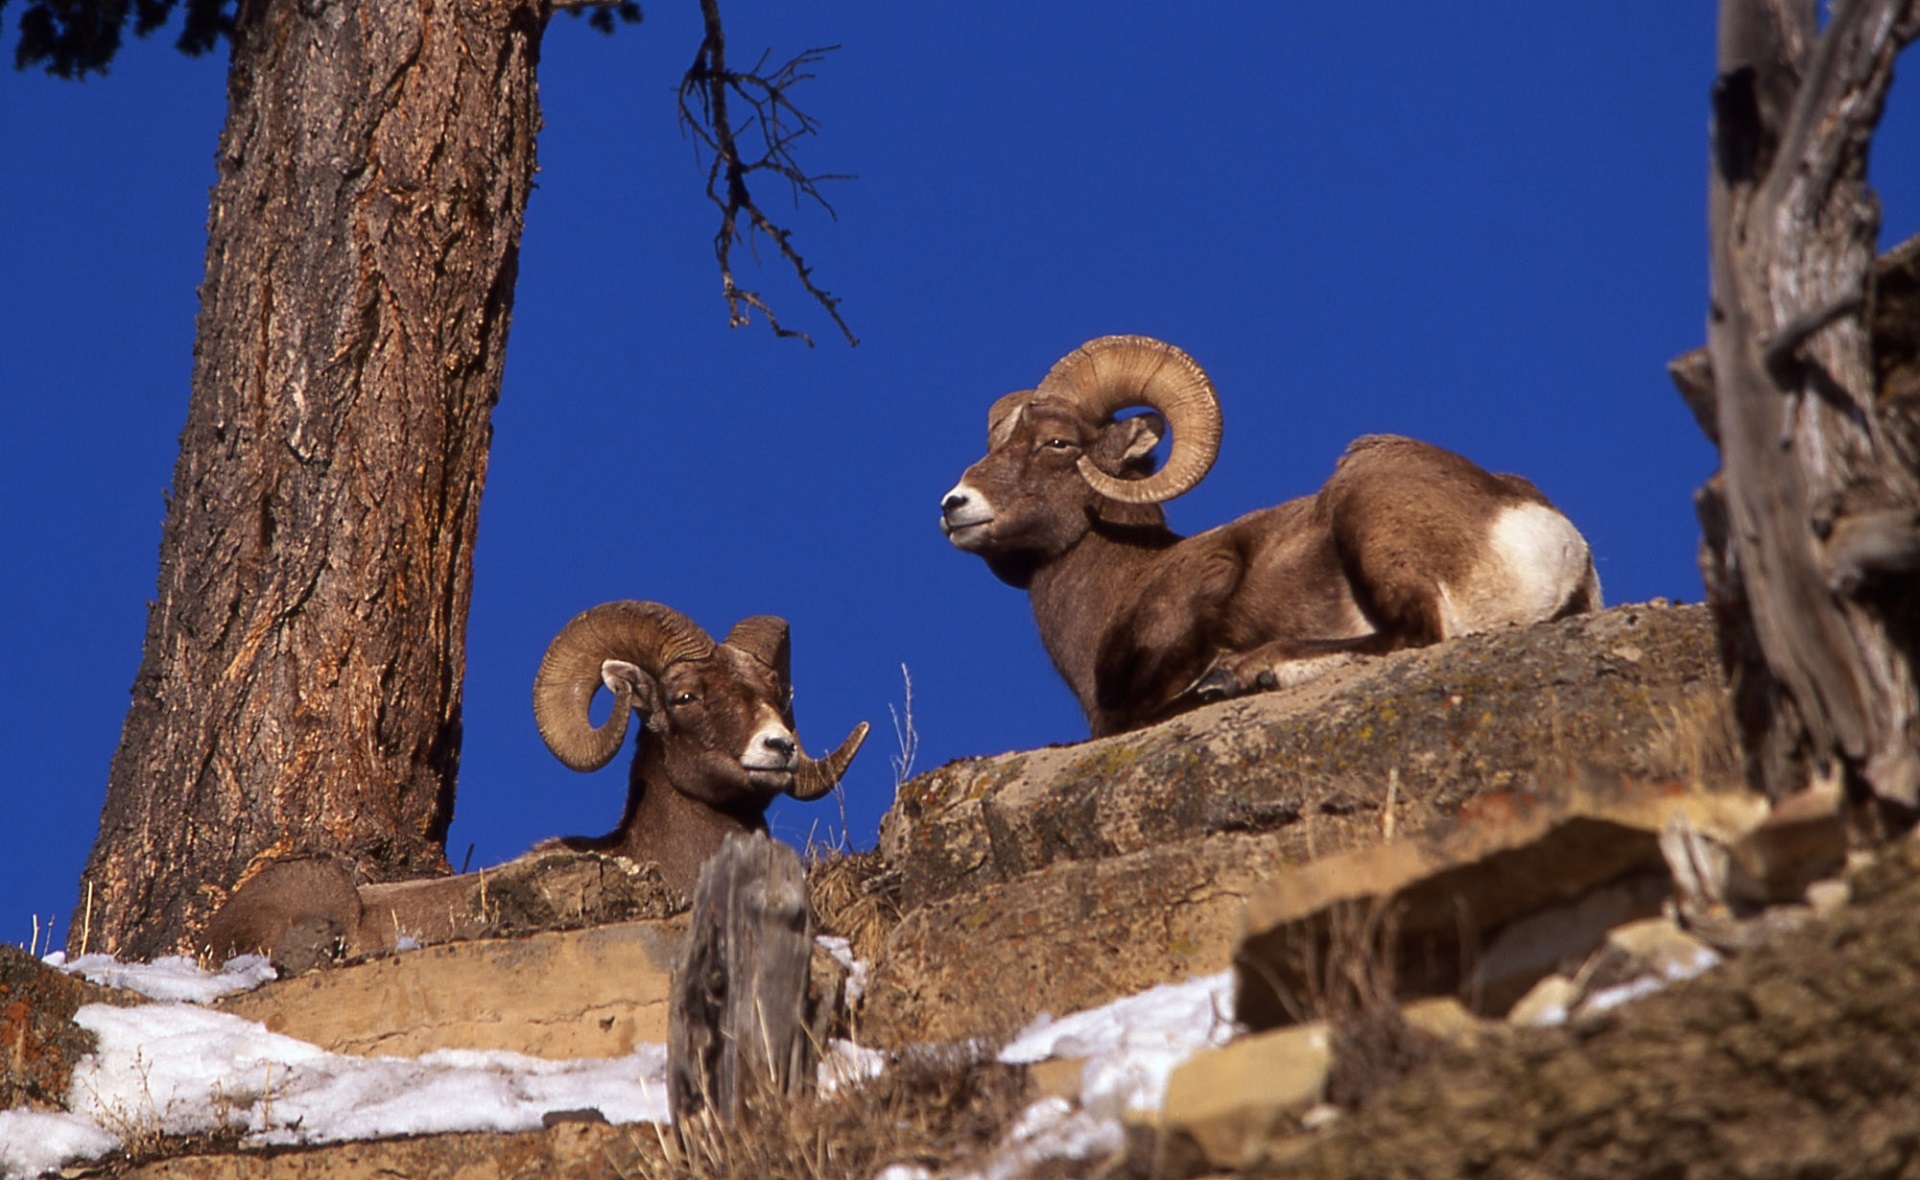
nature, wilderness, snow, looking, wildlife, wild, scenic, sheep, mammal, fauna, relaxing, rocks, outdoors, sculpture, mountains, animals, sheeps, rams, watching, bighorn, argali